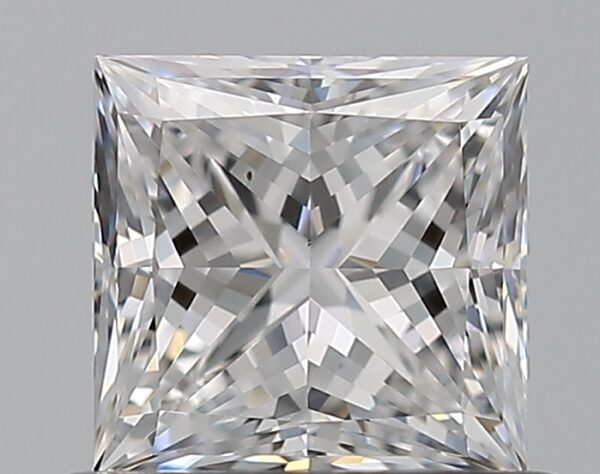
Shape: princess
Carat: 0.75
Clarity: VS2
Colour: D
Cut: EX
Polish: EX
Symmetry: VG
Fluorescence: N
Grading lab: GIA
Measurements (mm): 4.99 x 4.89 x 3.56